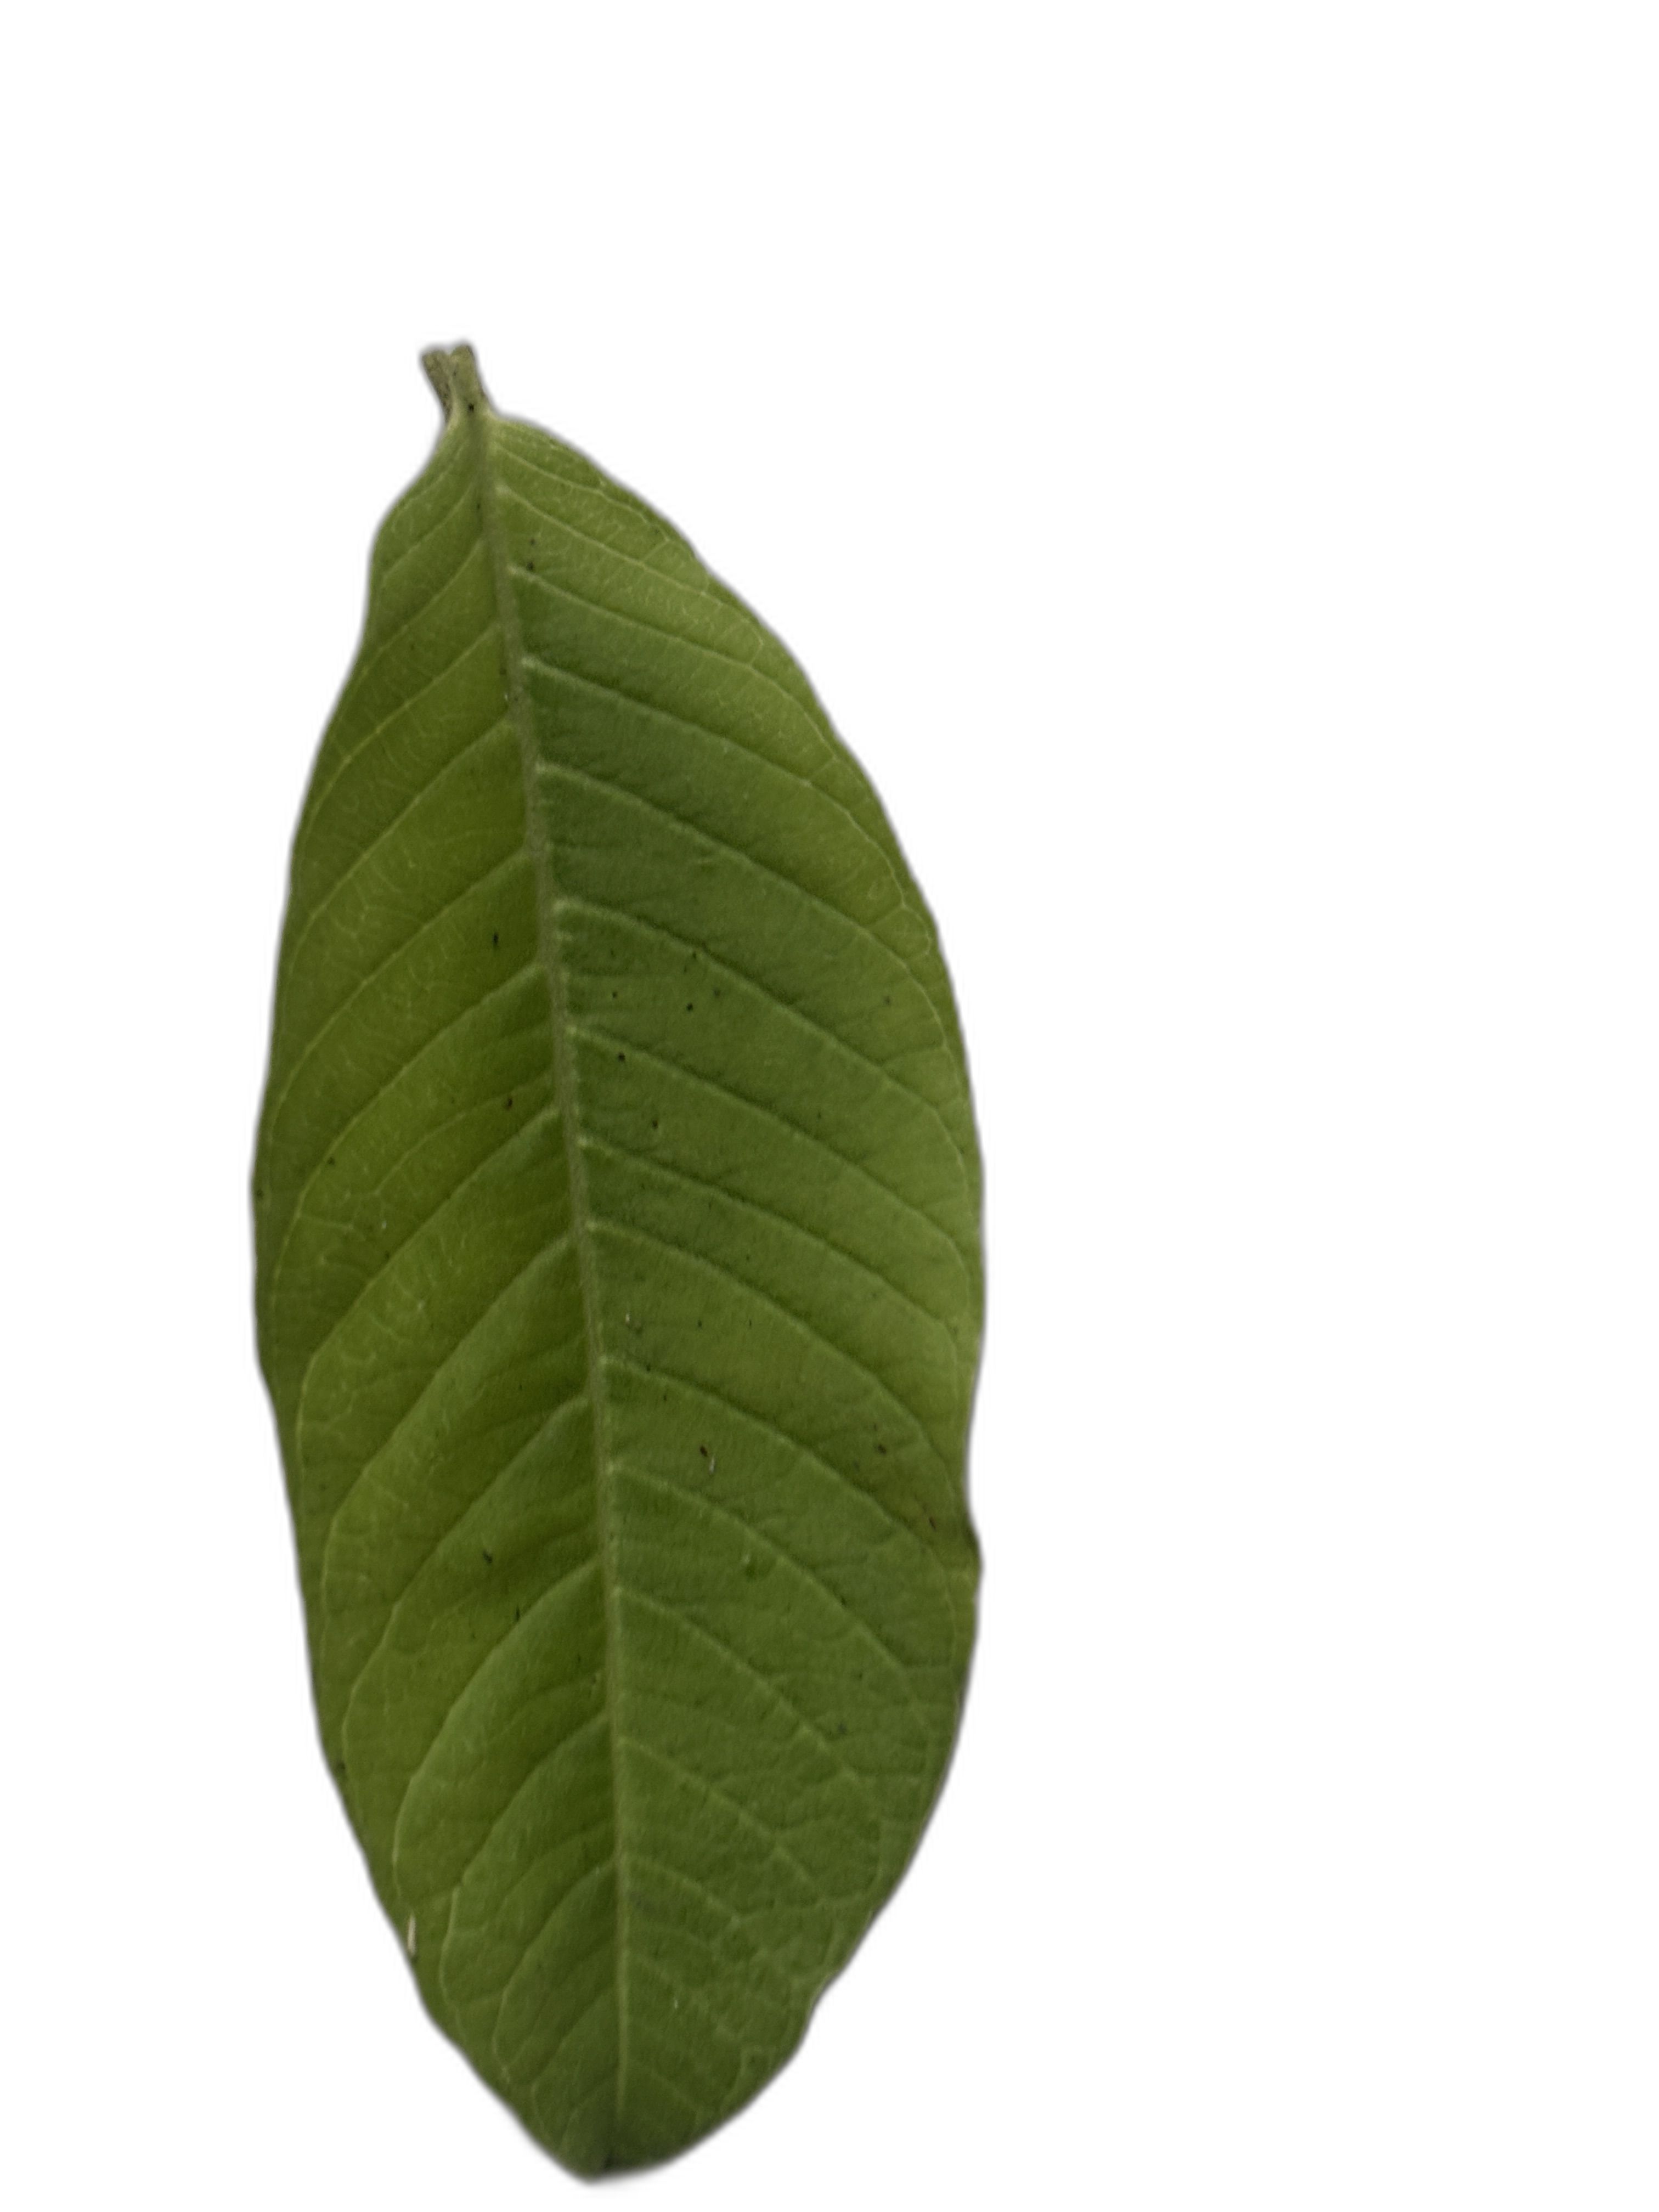
Plant part: leaf
Disease: Healthy